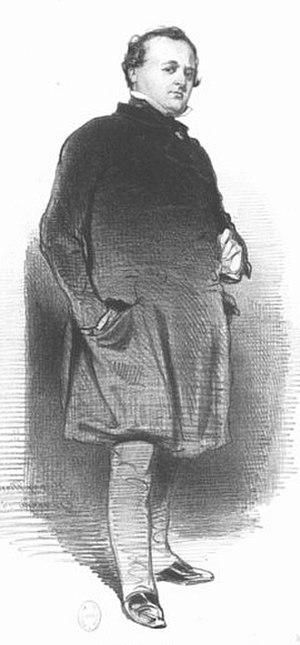
Henriette Aurélie Soubiran, dite de Soubiran, par mariage princesse Ghika, est une femme de lettres française née à Caen le 27 mars 1820, morte à Lectoure le 21 février 1904.